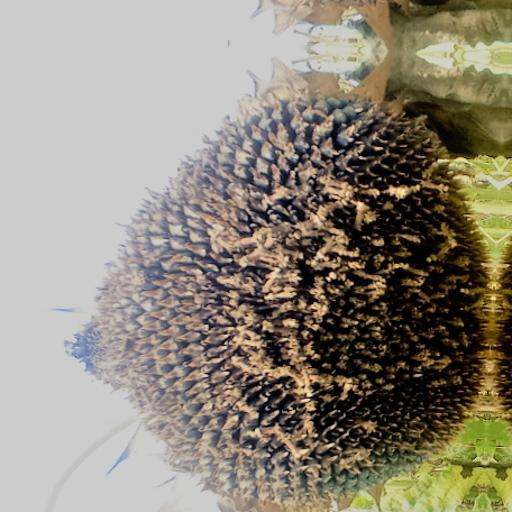
Label: Gray_mold